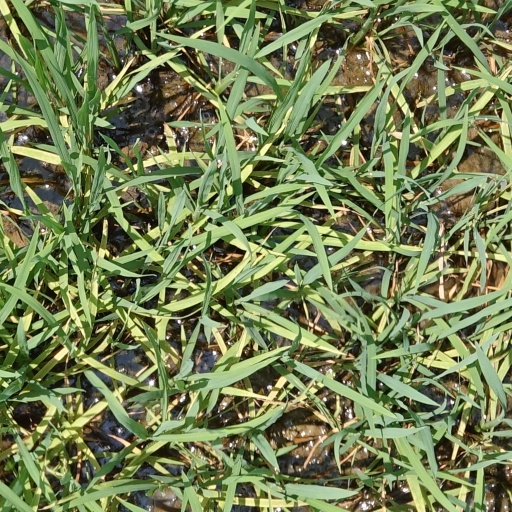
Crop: rice